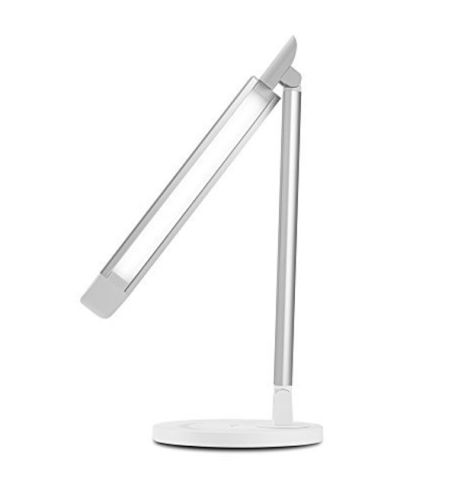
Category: lamp